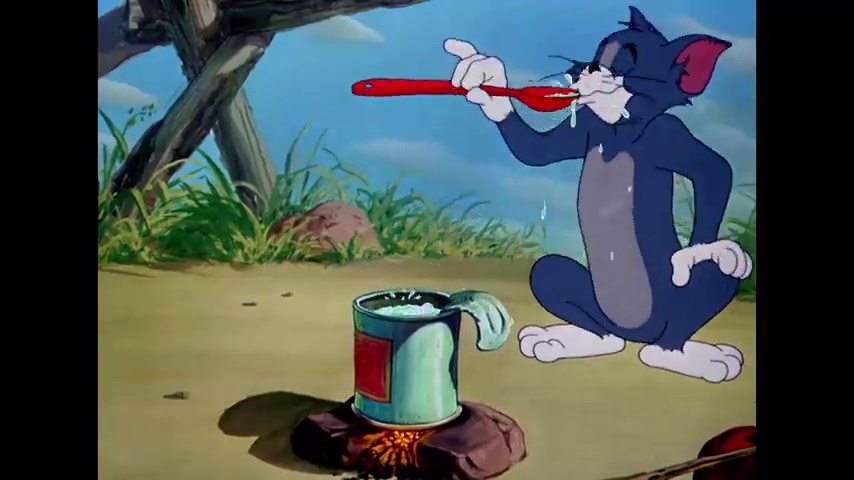
Portrait style: Cartoon Portrait